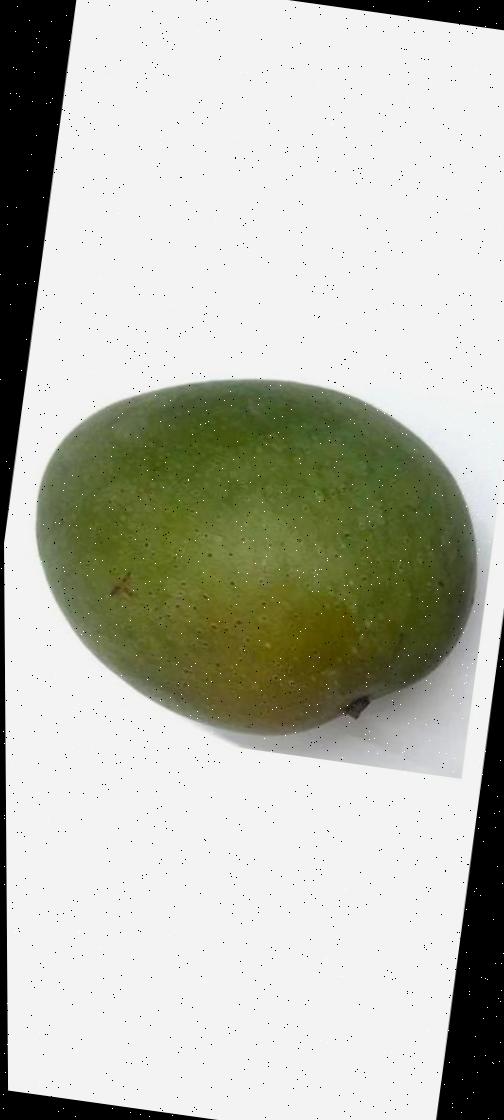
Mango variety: Ashshina Zhinuk